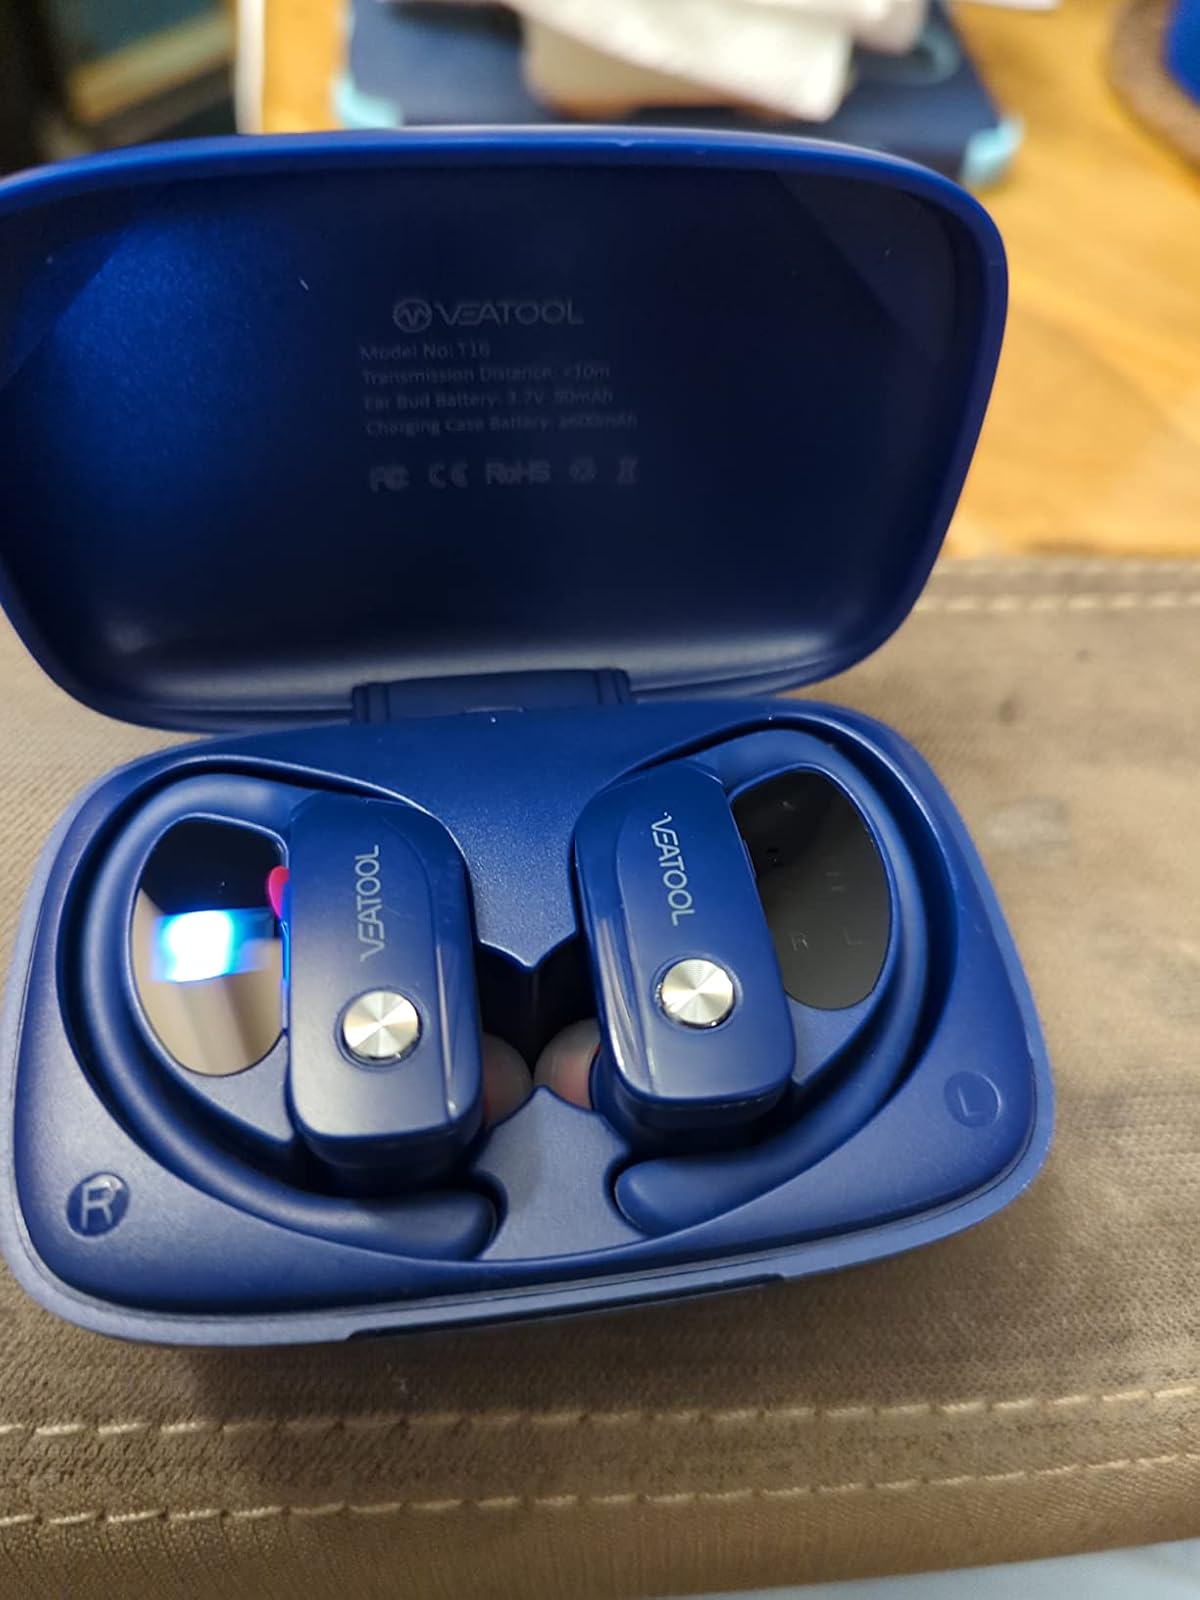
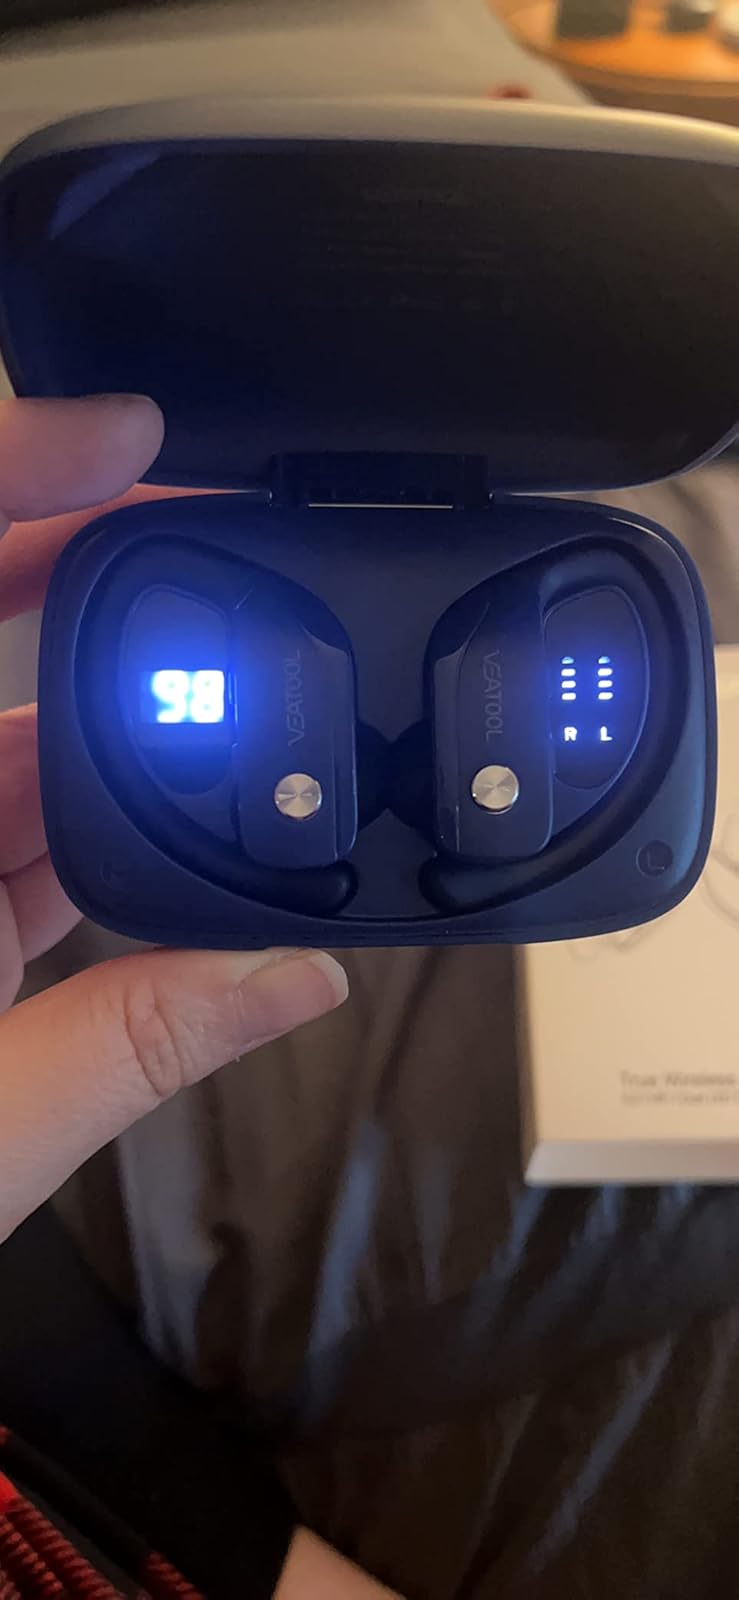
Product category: earbuds
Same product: yes